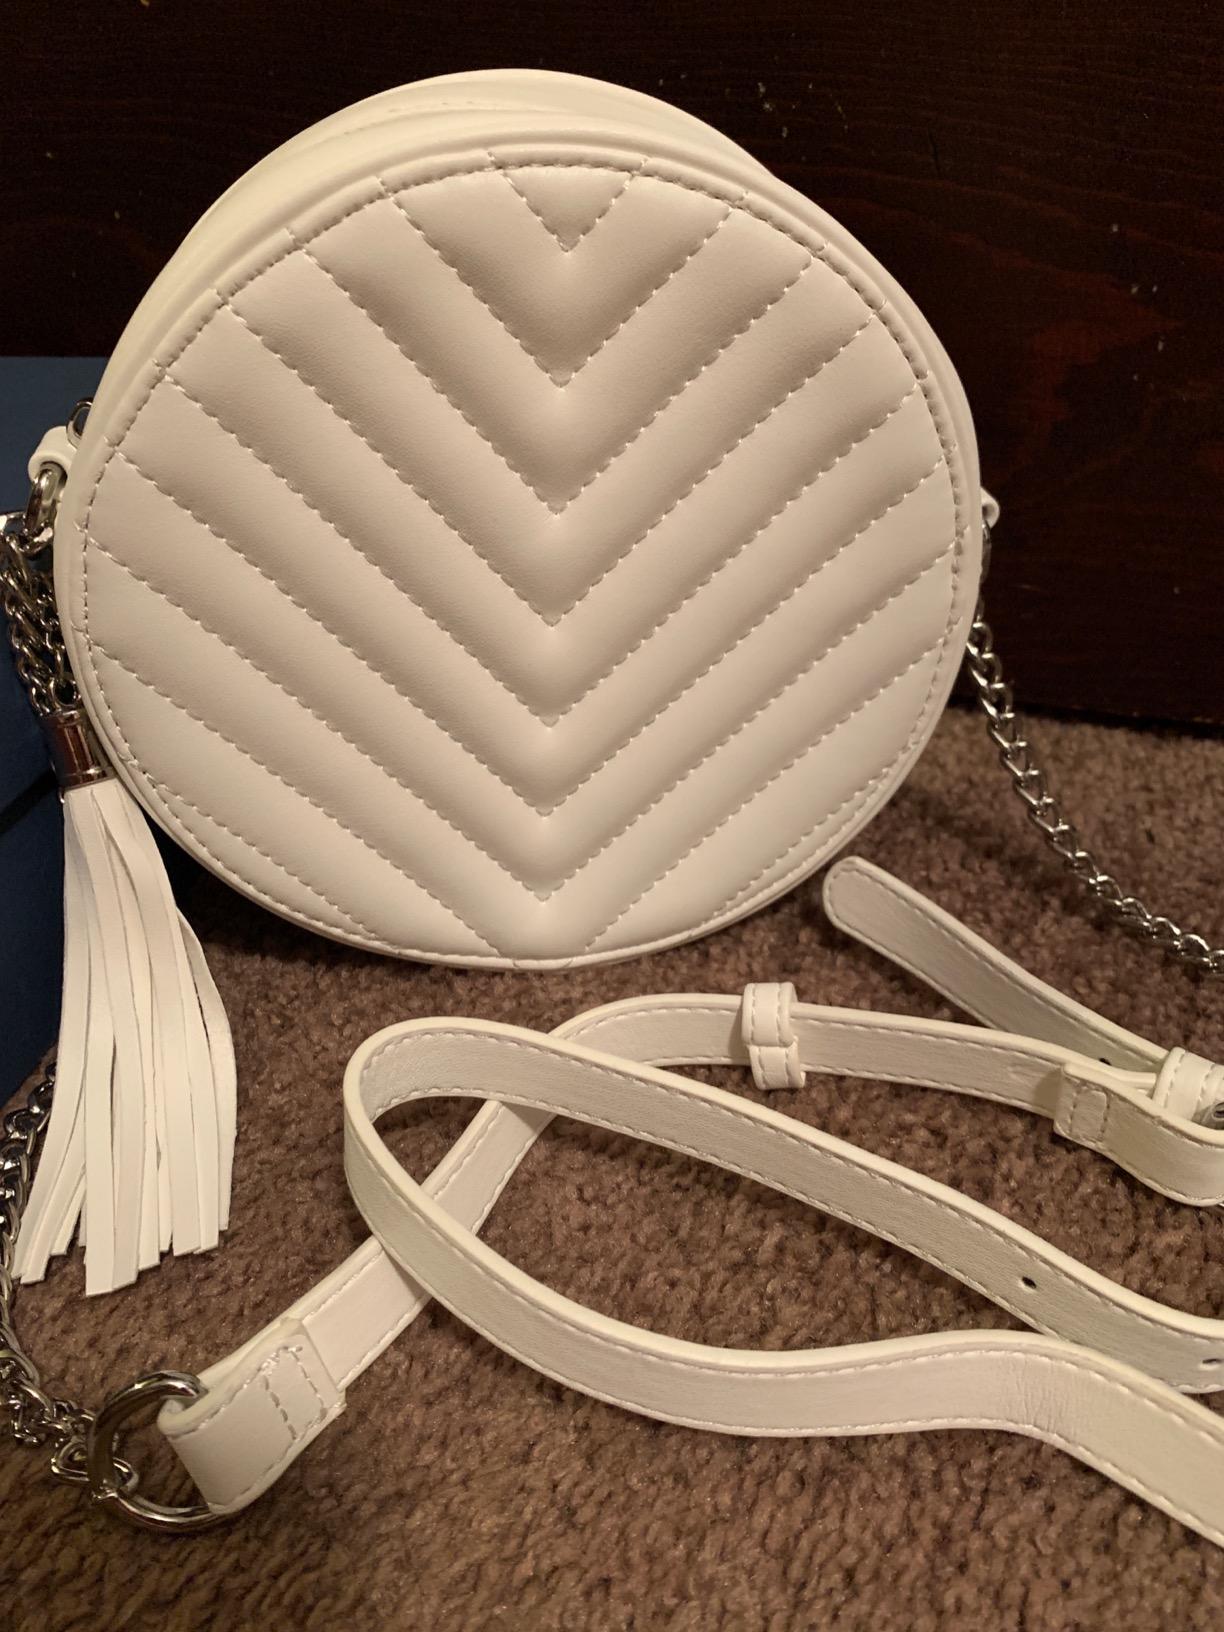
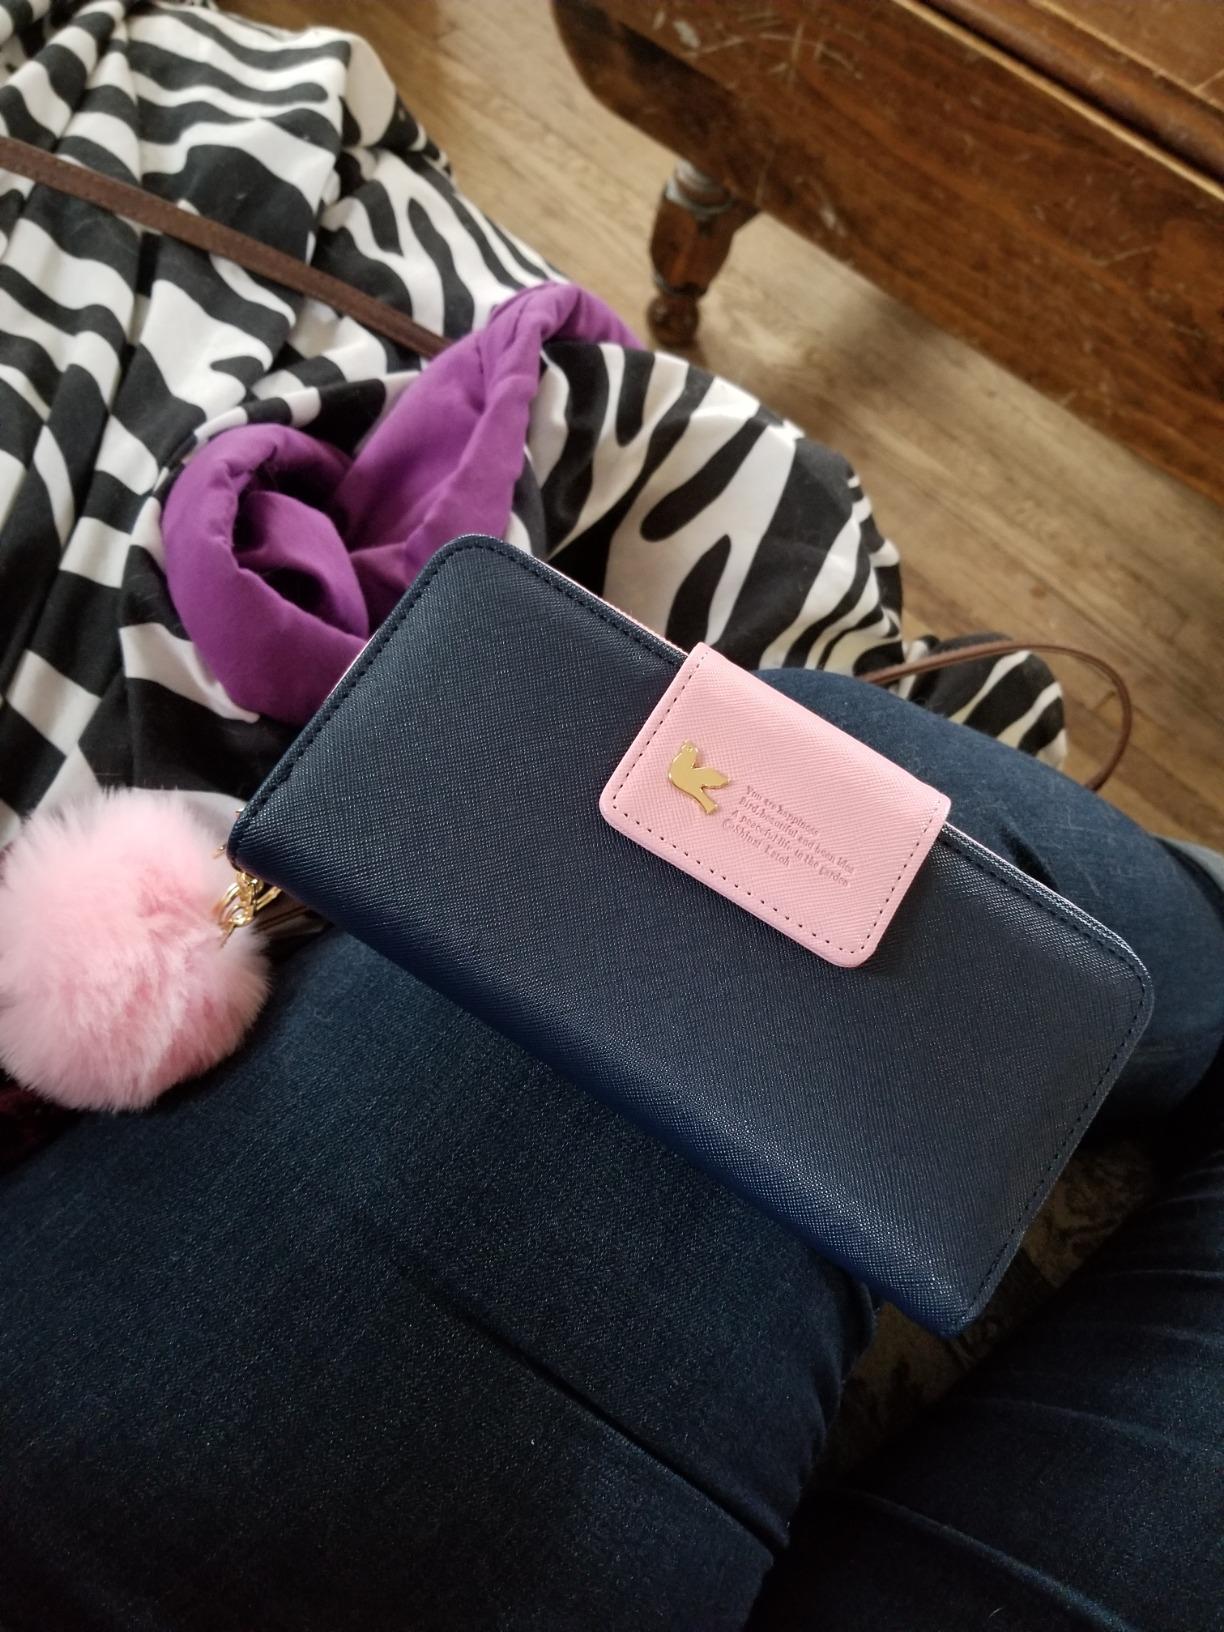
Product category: accessories_handbag
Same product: no